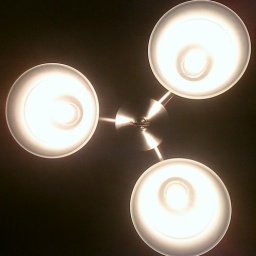
365 TexturesThe light over my kitchen table - salt's eye view.